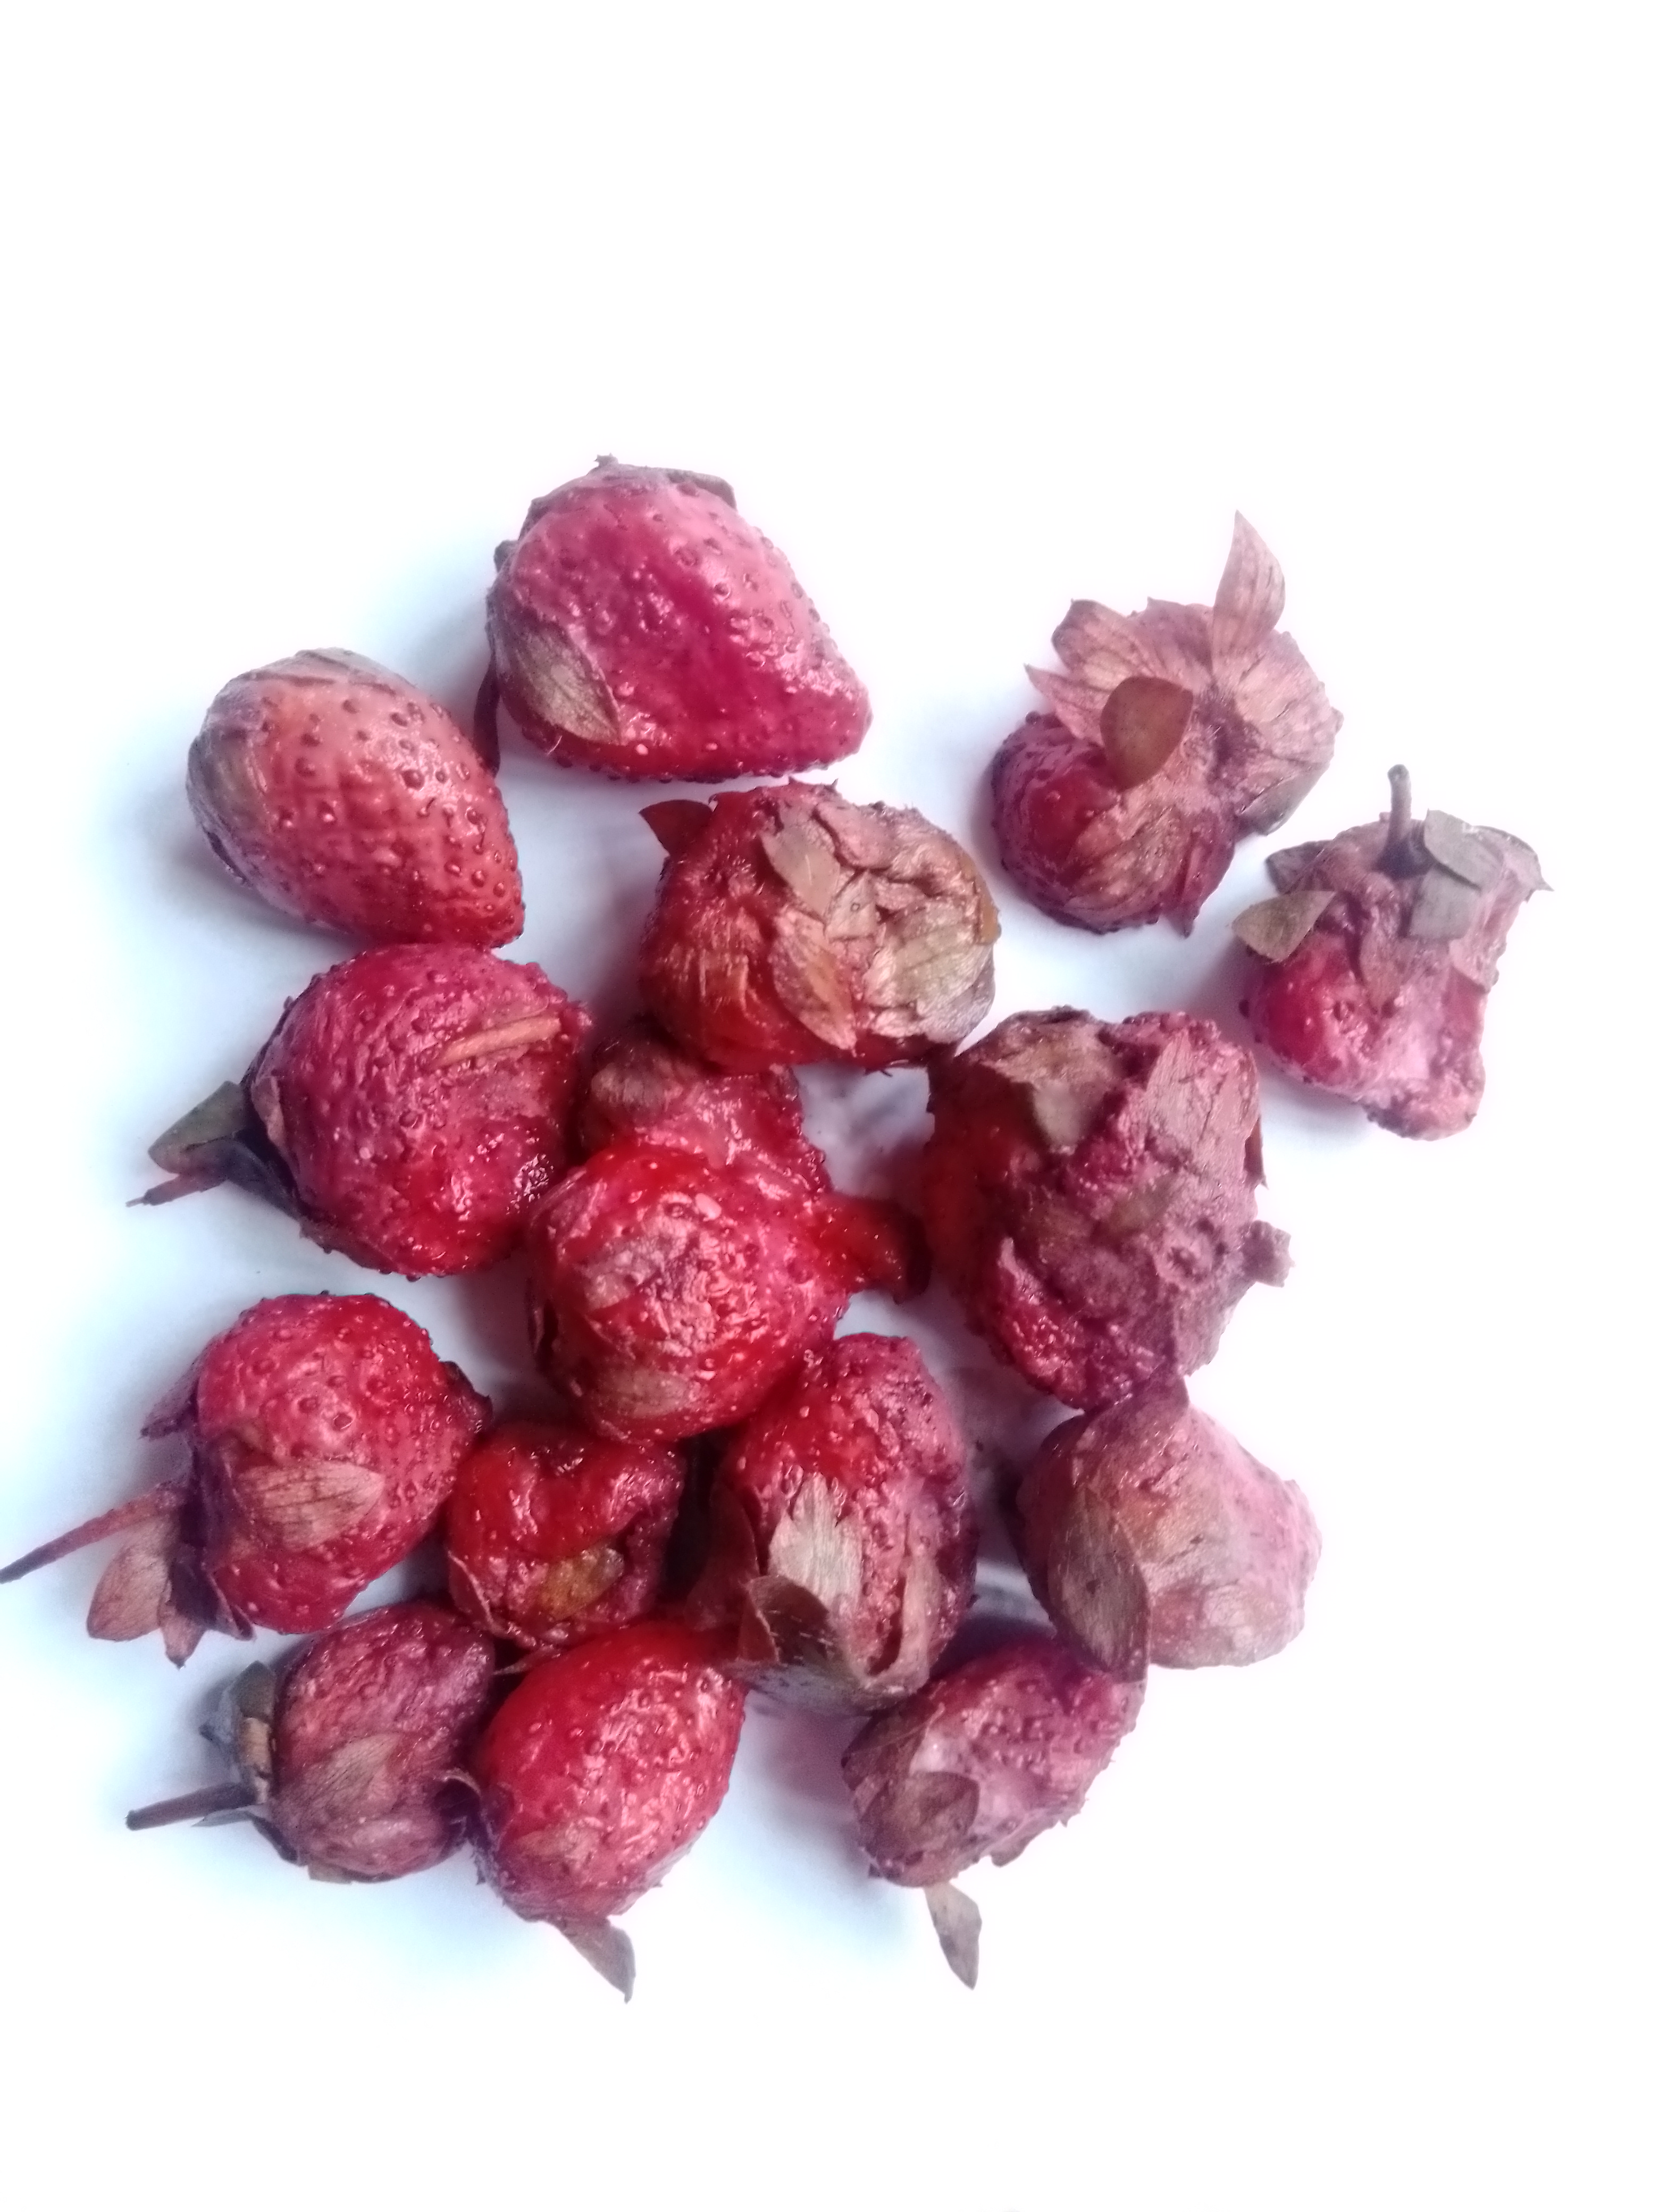
Fruit: strawberry
Condition: rotten